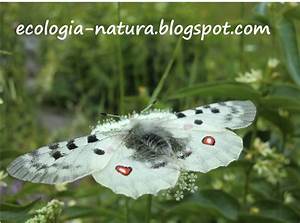
Label: butterfly